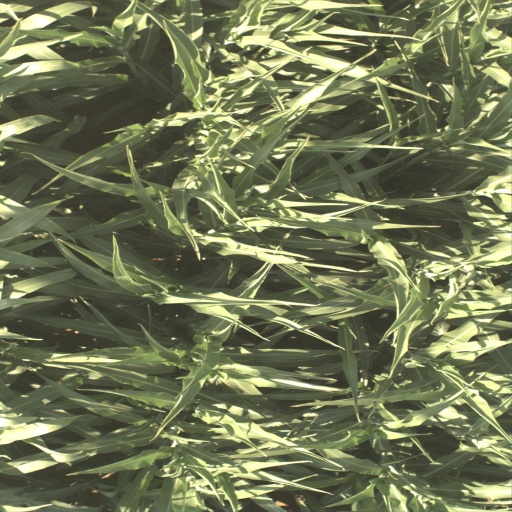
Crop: sorghum